Gordon Spice

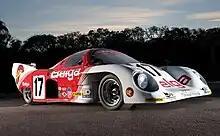
1980 Rondeau M379 B (chassis #002, built as M379 in 1979) - driven by Gordon Spice (GB)/Jean-Michel Martin (B)/Philippe Martin (B)

Gordon Spice (18 April 1940 – 10 September 2021) was a British racing driver who competed in both sports cars and Touring Car racing in the 1960s and 1970s, before starting Spice Engineering with fellow racing driver Ray Bellm in the 1980s.